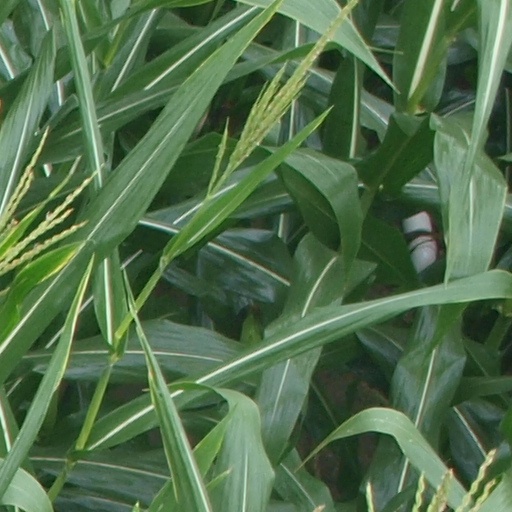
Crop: maize; corn